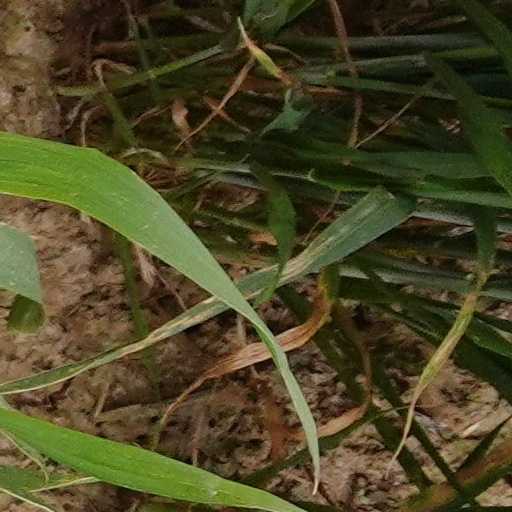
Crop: wheat